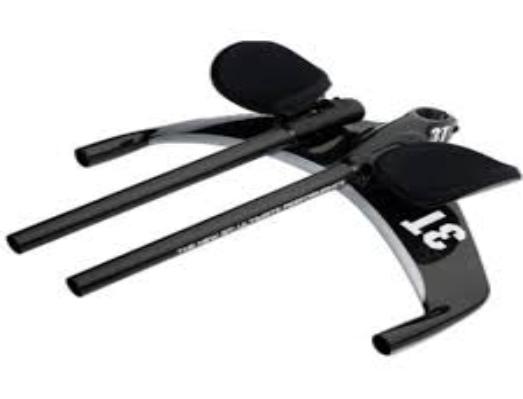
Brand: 3t cycling
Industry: Sports